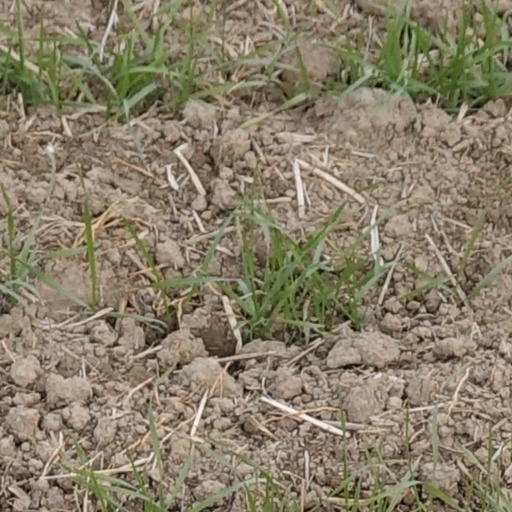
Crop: wheat